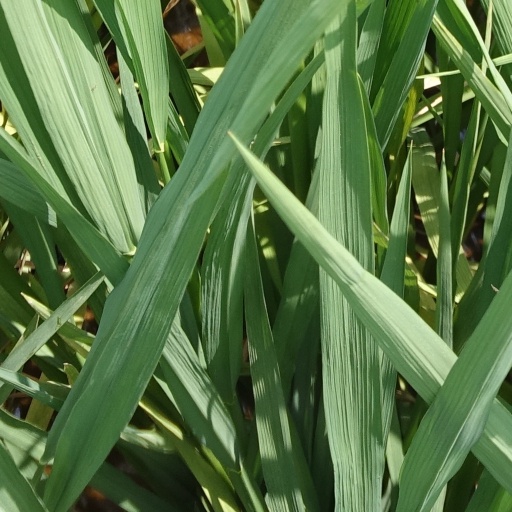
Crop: rice